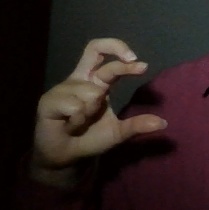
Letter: thal